Describe the emotion expressed in this image:  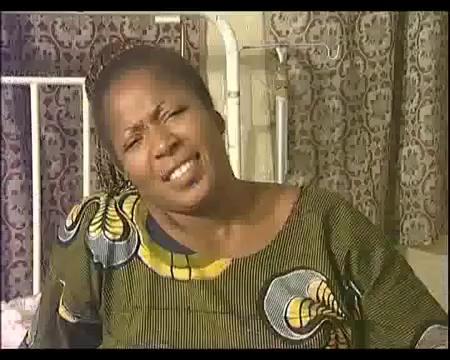
This person displays Suffering, valence and arousal with low intensity.